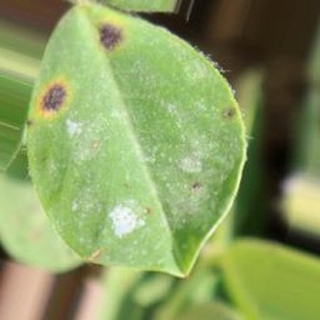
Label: groundnut_early_leaf_spot